Viña Anakena

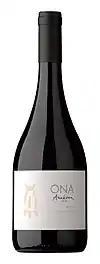
Anakena ONA Pinot noir, 2007.

Anakena’s winery is in size and contains 148 stainless steel tanks and 1,300 barrels, enabling the production of 3.5 million litres of wine per year. All the wines are bottled in the cellar. There is also a wine store and visitor centre. Tours of the vineyards can be arranged in advance.